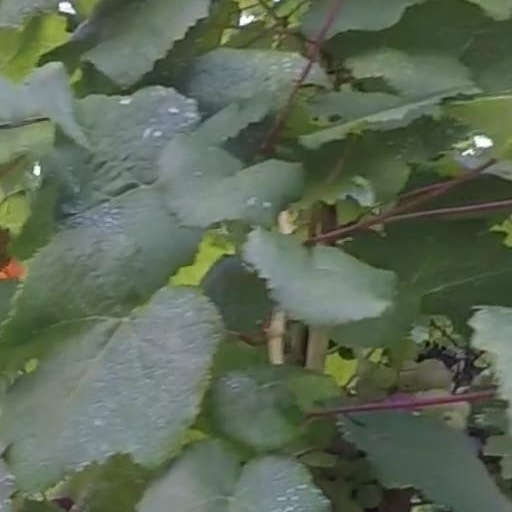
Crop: grape